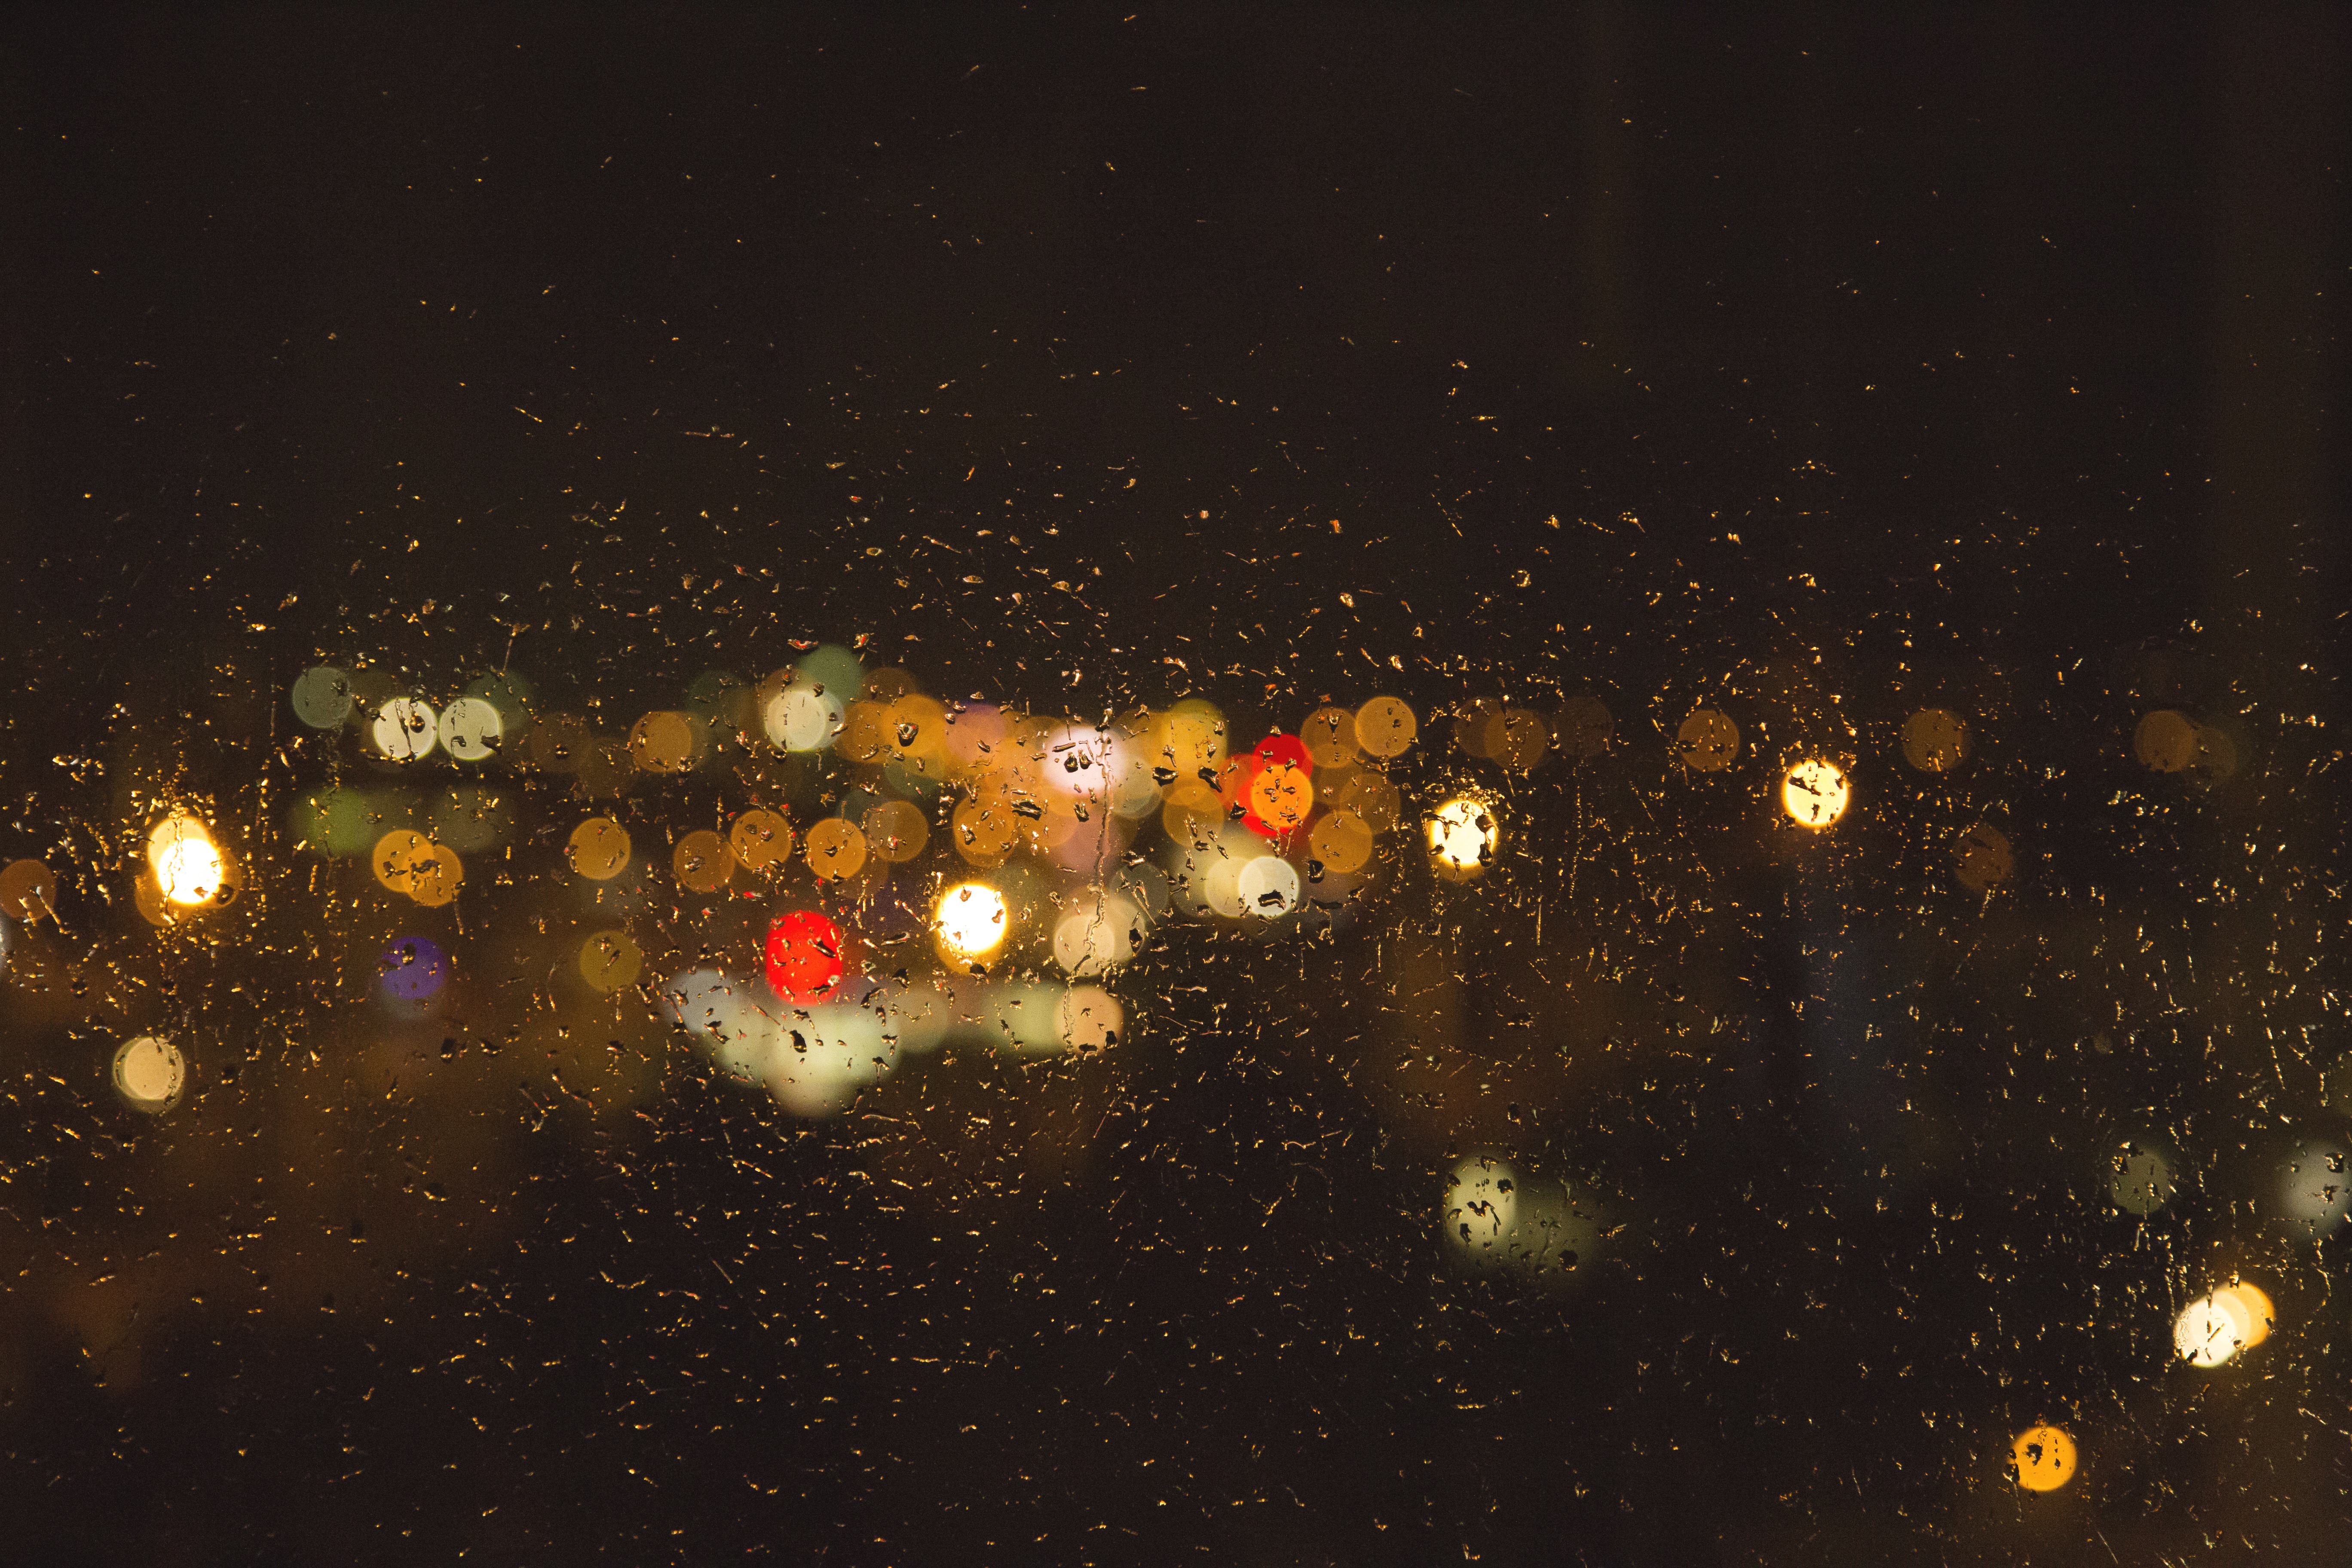
water, drop, liquid, light, bokeh, blur, night, sunlight, star, texture, rain, window, glass, raindrop, view, wet, home, dark, pattern, reflection, color, space, weather, darkness, outer space, outdoors, lights, astronomy, raining, shower, astronomical object